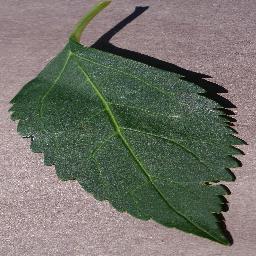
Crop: cherry
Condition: (including_sour)_healthy